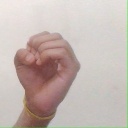
अक्षर: ऊ